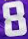
Number: 8